Harajuku Station

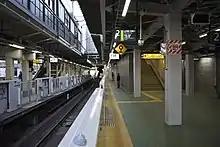
The Yamanote line platforms in 2020

The station consists of a two side platforms serving two tracks. The station was initially an island platform with an additional temporary platform for the Shinjuku direction during major events only. The temporary platform was made permanent during the 2020 renovations, and the two platforms now serve different directions.